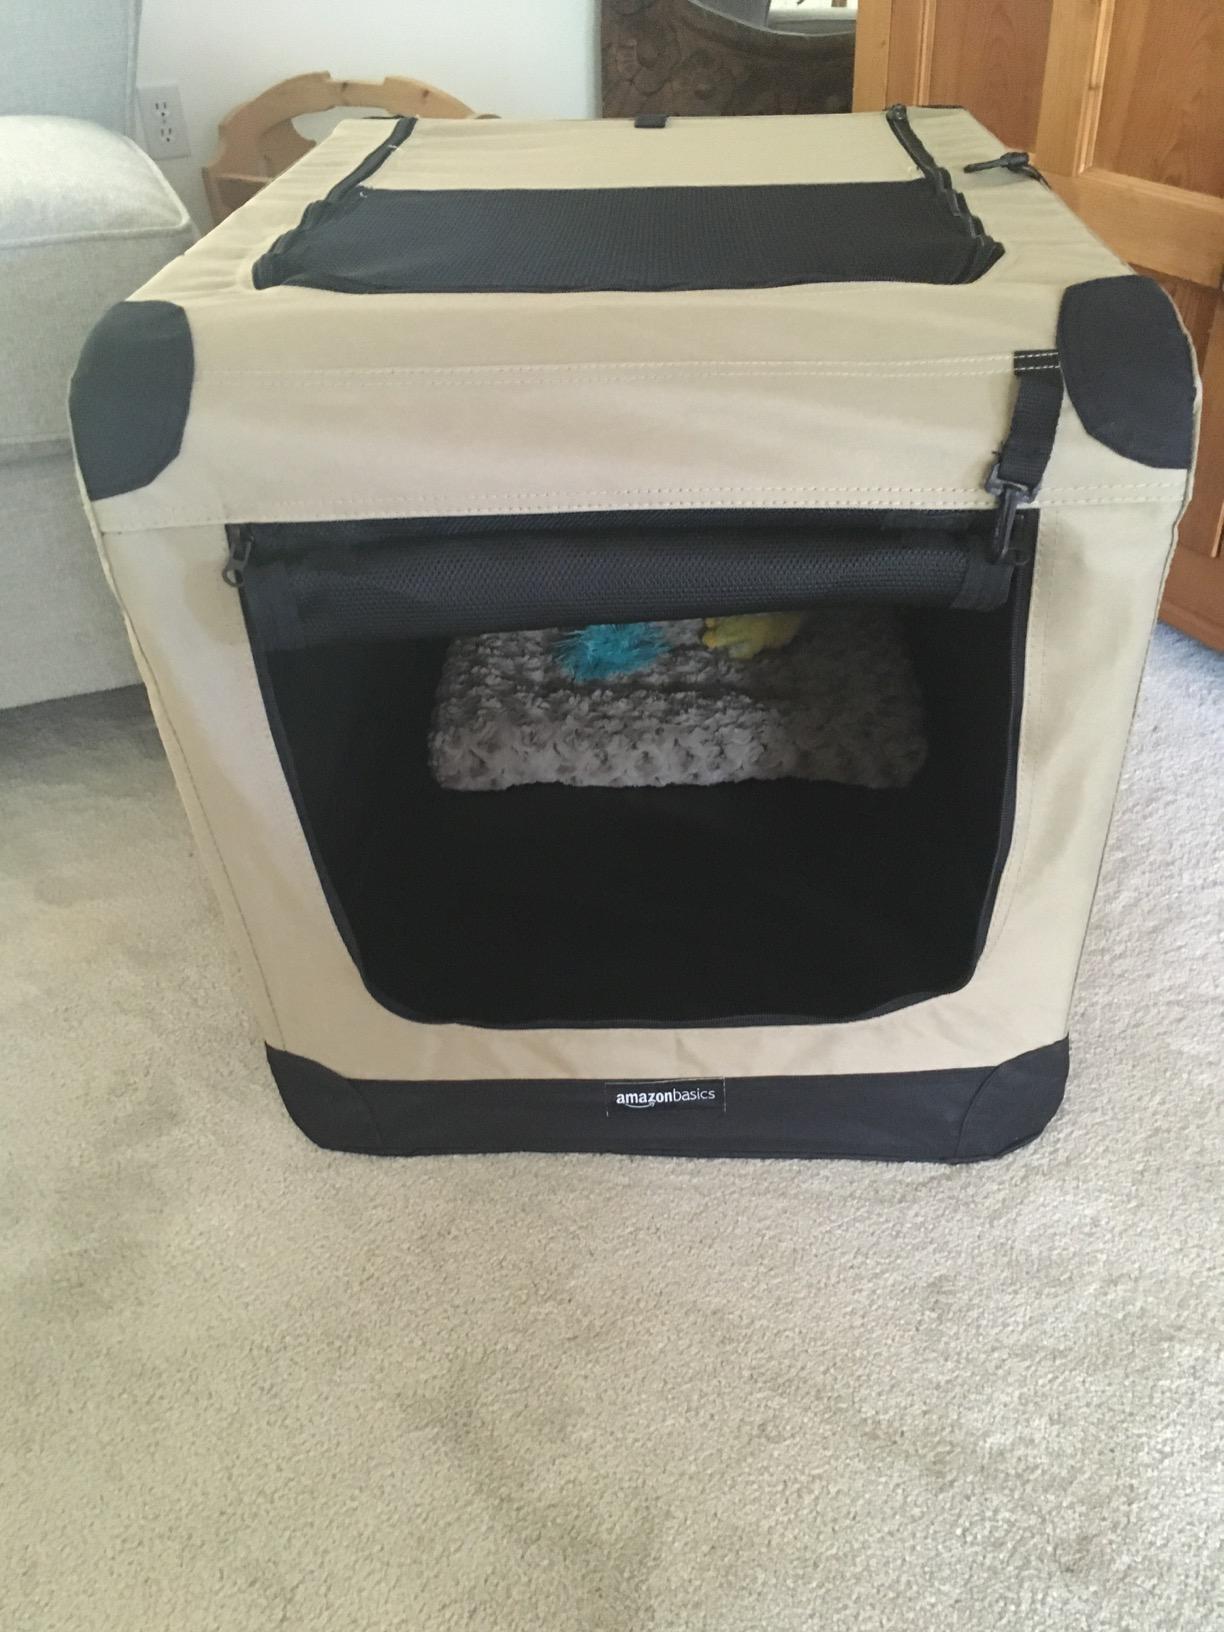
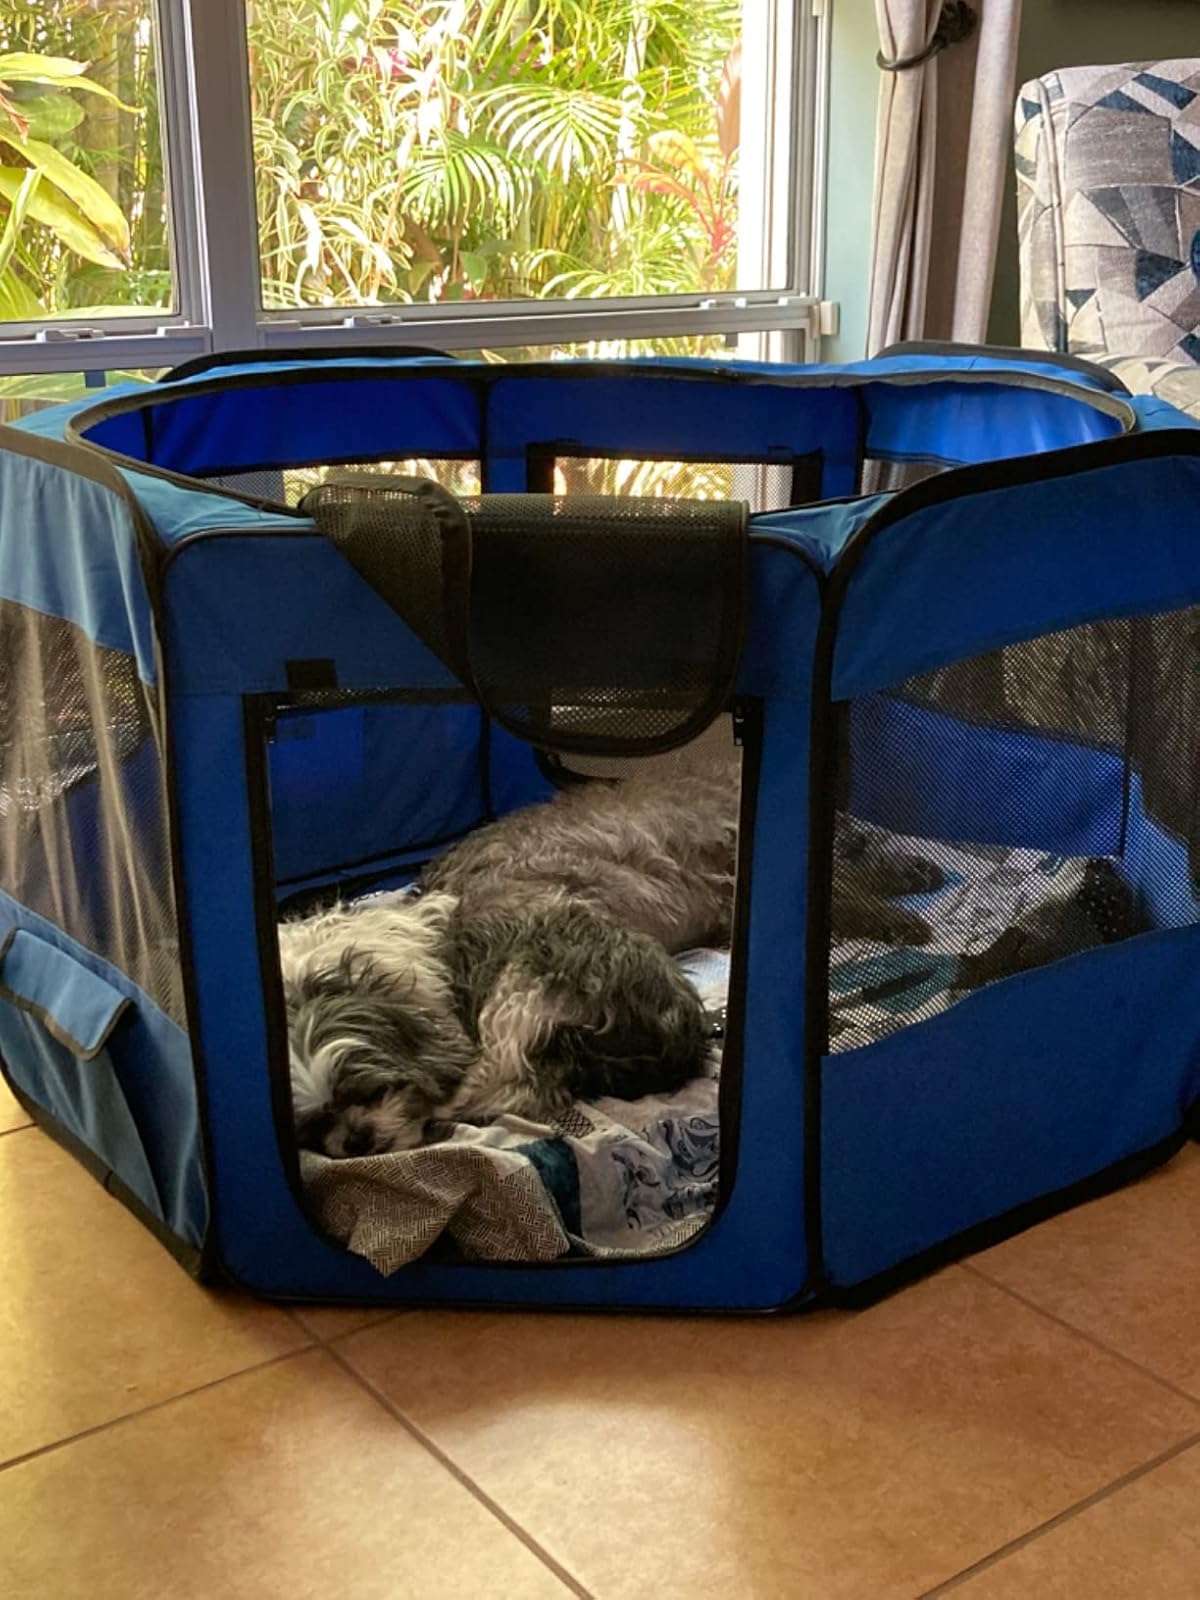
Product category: items_kennel
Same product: no